Landgericht Bremen

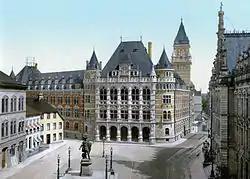
The Bremen Courthouse in 1900

The courthouse and remand prison were built from 1891 to 1895 and from 1902 to 1906 by the Oldenburg architects Ludwig Klingenberg (1840–1924) and his partner Hugo Weber. Together with the two wings of the remand prison, the sprawling complex extends over an entire block. The design is based on the functional requirements of its judicial services although its staircase and courtroom fully reflect the sophistications of the period. The outer walls are inspired by French Renaissance architecture, especially features from the Château de Blois, and are richly decorated. The statue of "Justice" on Ostertorstraße is the work of Rudolph Lauer (1852–1900).